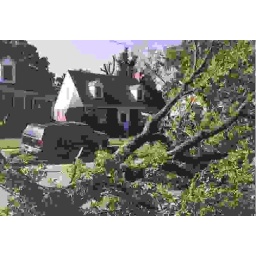
Isabel hits! Thats my house with a car in the front yard!